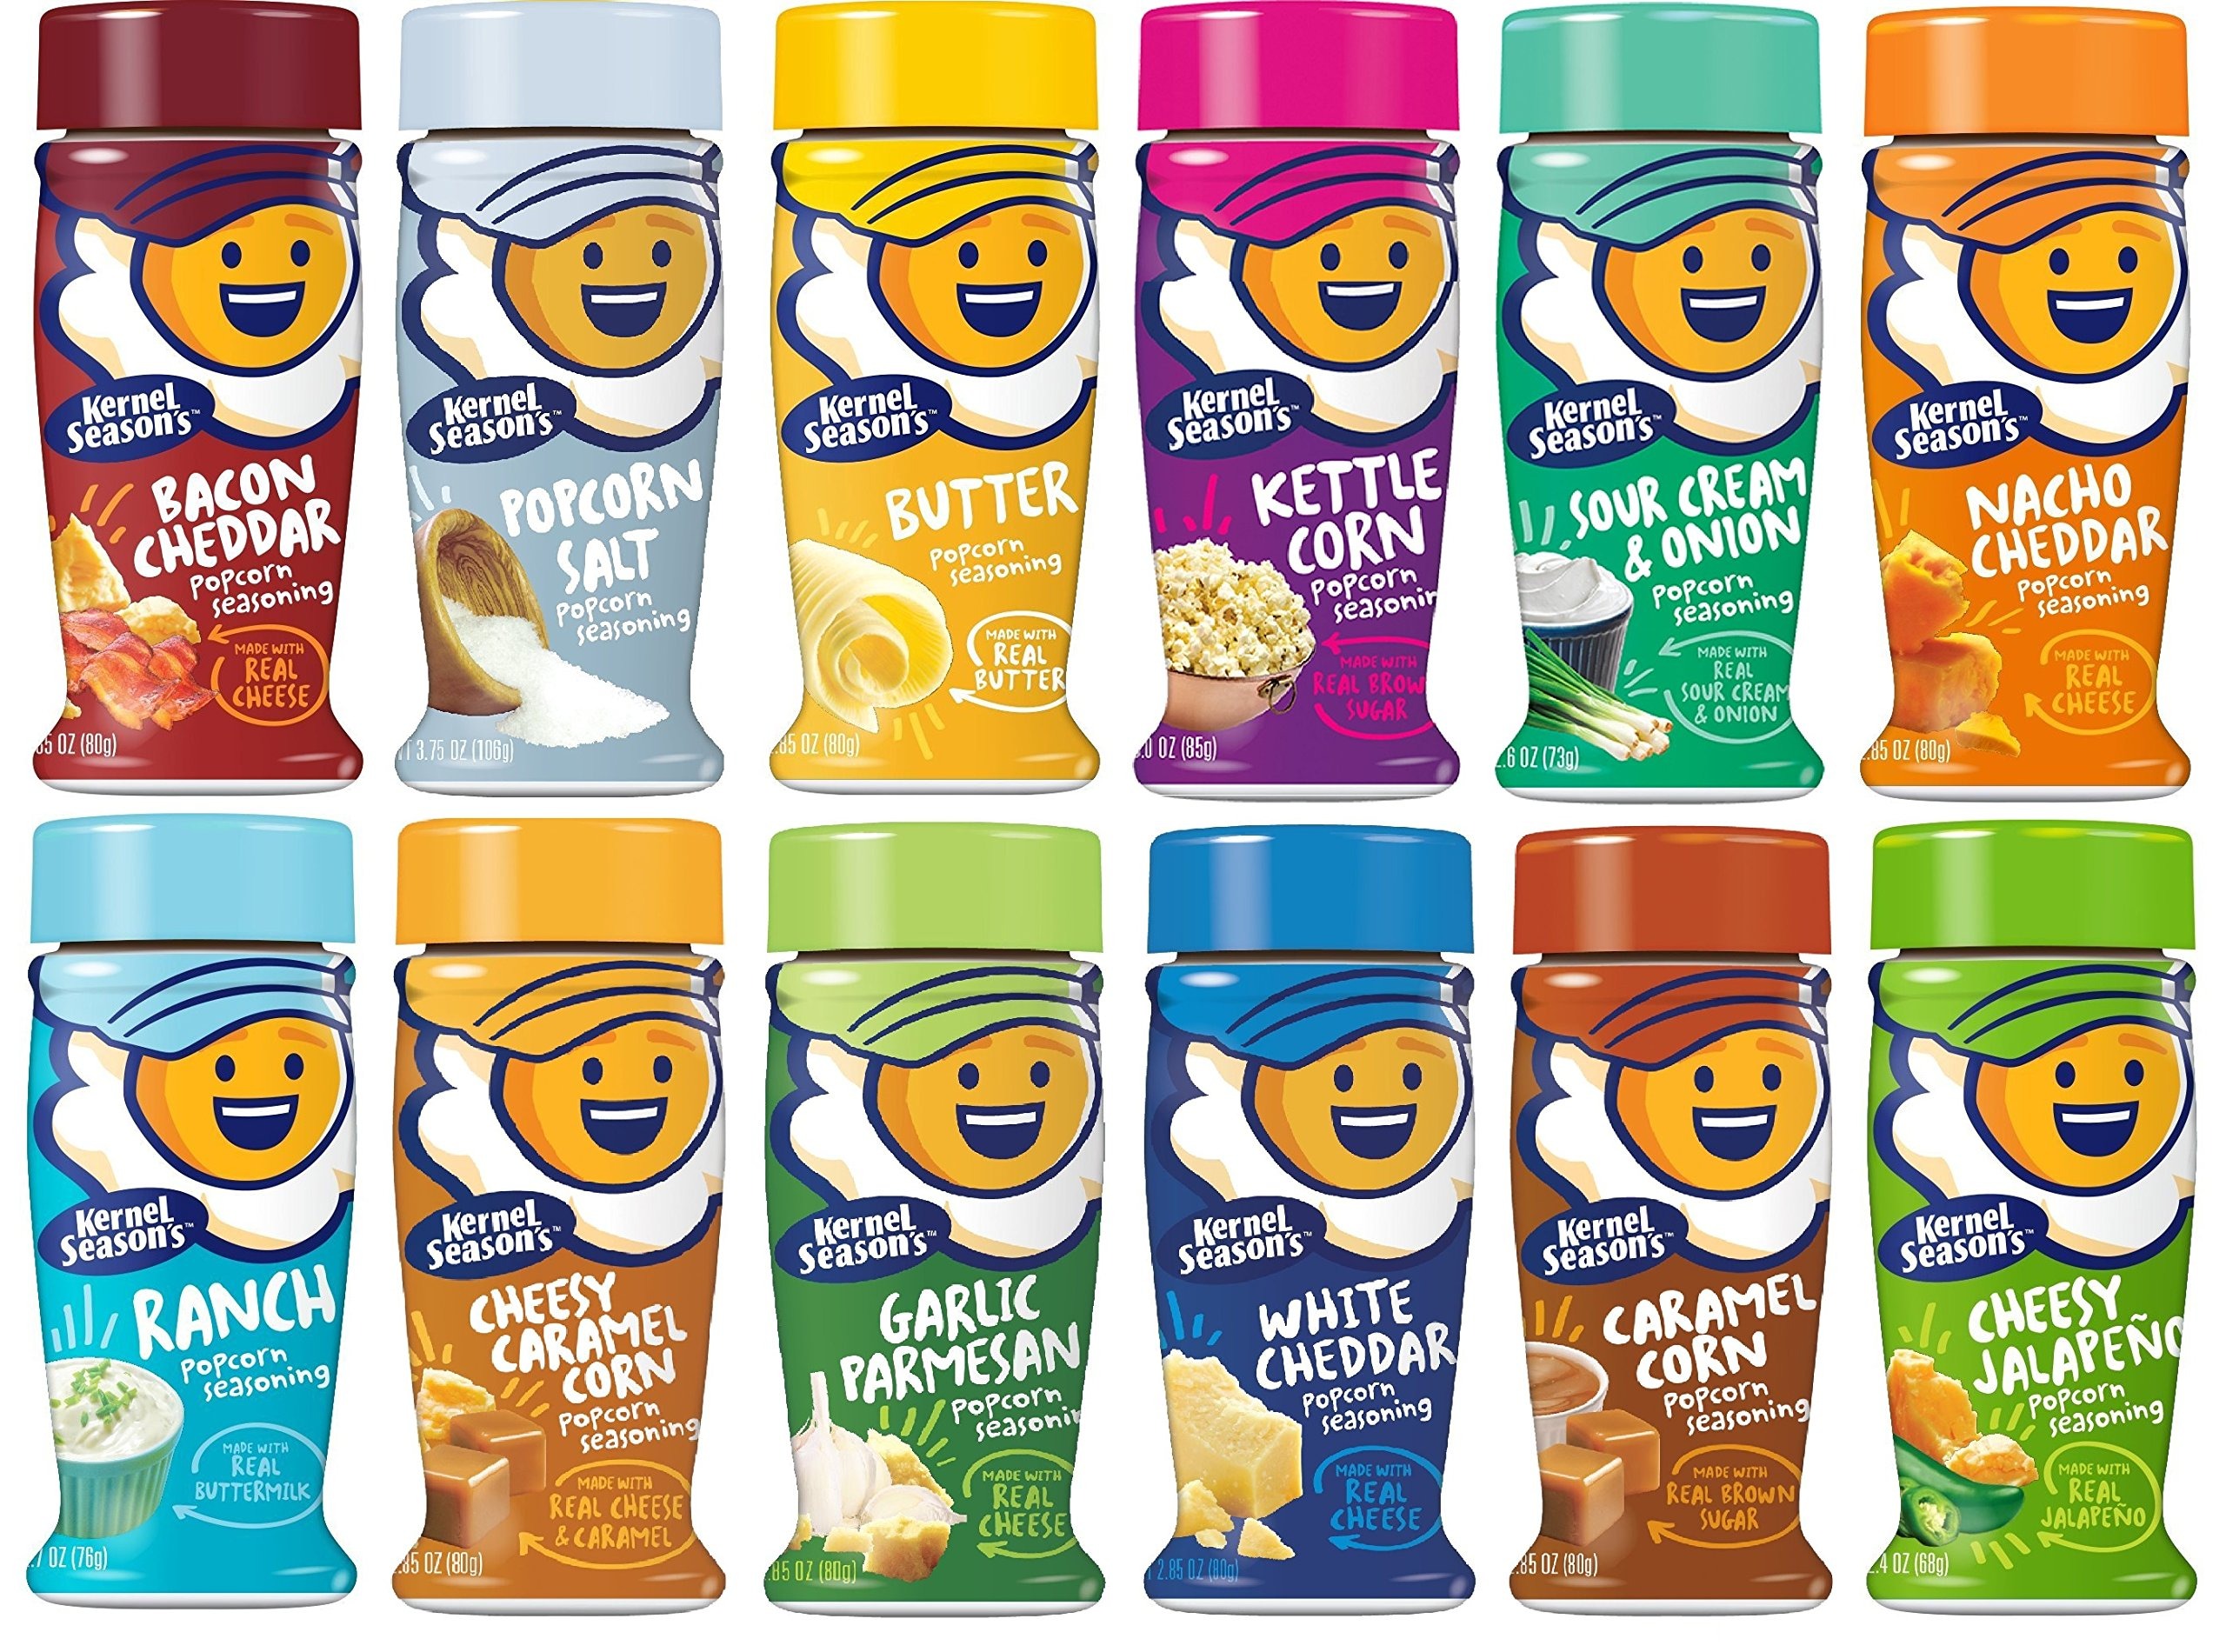
Item Name: Kernel Season's - Complete Popcorn Seasoning Kit , Variety of 12 Flavors .
Bullet Point 1: Huge pack of 12 Kernel Season's Flavors, including NEW! Sour Cream & Onion and Cheesy Caramel Corn!
Bullet Point 2: Do you have Flavor Deficit Disorder? We can help with our 12-pack Flavor Smorgasbord with something for everyone and every taste!
Bullet Point 3: Are you cheesy? Shake on some White Cheddar or Garlic Parmesan. Are you oh-so-sweet? Sprinkle on the Caramel or Kettle Corn. Like it hot? Try some Cheesy Jalapeno. Whatever your flavor craving, we've got you covered.
Bullet Point 4: Includes Sour Cream & Onion, Cheesy Caramel Corn, Bacon Cheddar, Popcorn Salt, Butter, Kettle Corn, Nacho Cheddar, Ranch, Garlic Parmesan, White Cheddar, Caramel Corn, & Cheesy Jalapeno
Value: 12.0
Unit: Count

Price: 83.63